Caravaggio

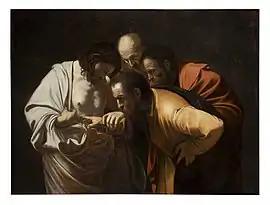
The Incredulity of Saint Thomas

His first version of "Saint Matthew and the Angel", featuring the saint as a bald peasant with dirty legs attended by a lightly clad over-familiar boy-angel, was rejected and a second version had to be painted as "The Inspiration of Saint Matthew". Similarly, "The Conversion of Saint Paul" was rejected, and while another version of the same subject, the "Conversion on the Way to Damascus", was accepted, it featured the saint's horse's haunches far more prominently than the saint himself, prompting this exchange between the artist and an exasperated official of Santa Maria del Popolo: "Why have you put a horse in the middle, and Saint Paul on the ground?" "Because!" "Is the horse God?" "No, but he stands in God's light!"